María Luisa Ross Landa

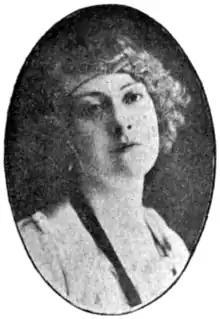

María Luisa Ross Landa (August 14, 1887 – June 12, 1945) was a Mexican feminist writer, journalist, educator, actress, and civil servant. She was a pioneer of cultural radio in Mexico, and the first director of Radio Educación.